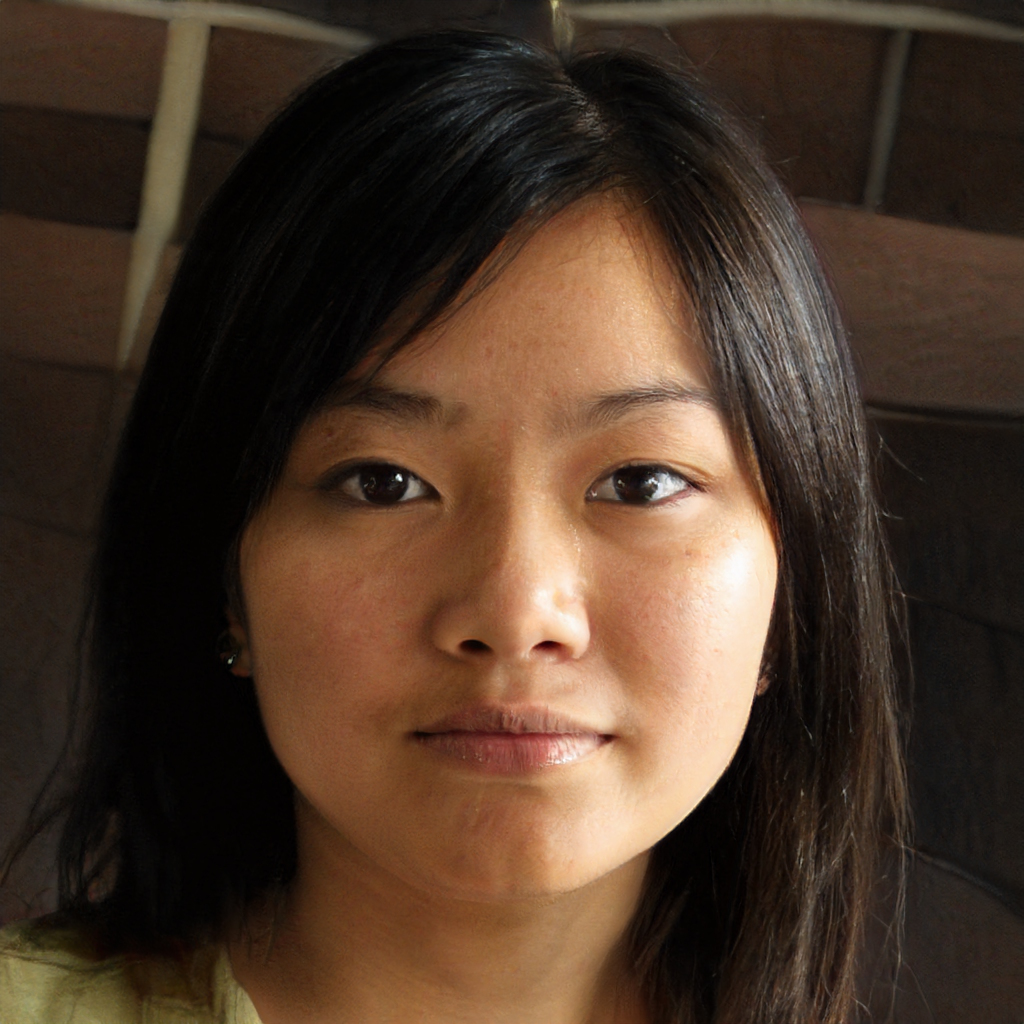
Portrait style: Real Portrait